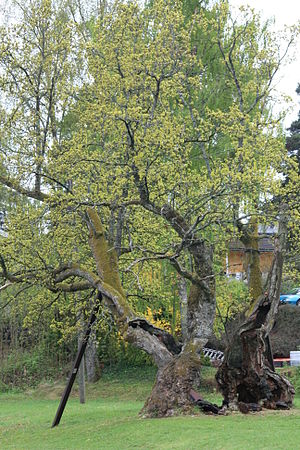
Eg (materiale) / Egenskaber
Tordenskjolds egetræ i Horten er et af Norges ældste træer. Tordenskjold skal have fortøjet sit skib i det, og træet blev fredet i 1921. Pr 2019 er det i færd med at dø, men anses som et vigtigt kulturminde.[1]
Egens ved benyttes blandt andet som bygningstømmer, til skibsbygning og som bærende underlag for malerier. Eksempelvis er en del kirkeinventar, f.eks. Den Mecklenburgske Anetavle, udført af eg. Desuden er hovedparten af de nordeuropæiske altertavler og staffelimalerier udført på egetavler. Eg bruges endvidere til møbler, men også til husgeråd, ligesom fade til bourbon-whisky fremstilles af eg.